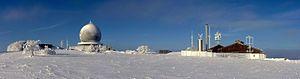
Le Wasserkuppe, point culminant du Land de Hesse et du massif montagneux Rhön, par -10 °C et sous une vingtaine de centimètres de neige. A gauche, l'ancienne station radar convertie en aujourd'hui en plateforme panoramique.